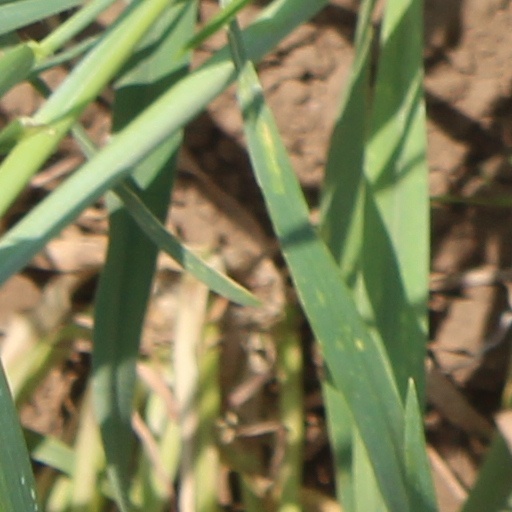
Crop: wheat